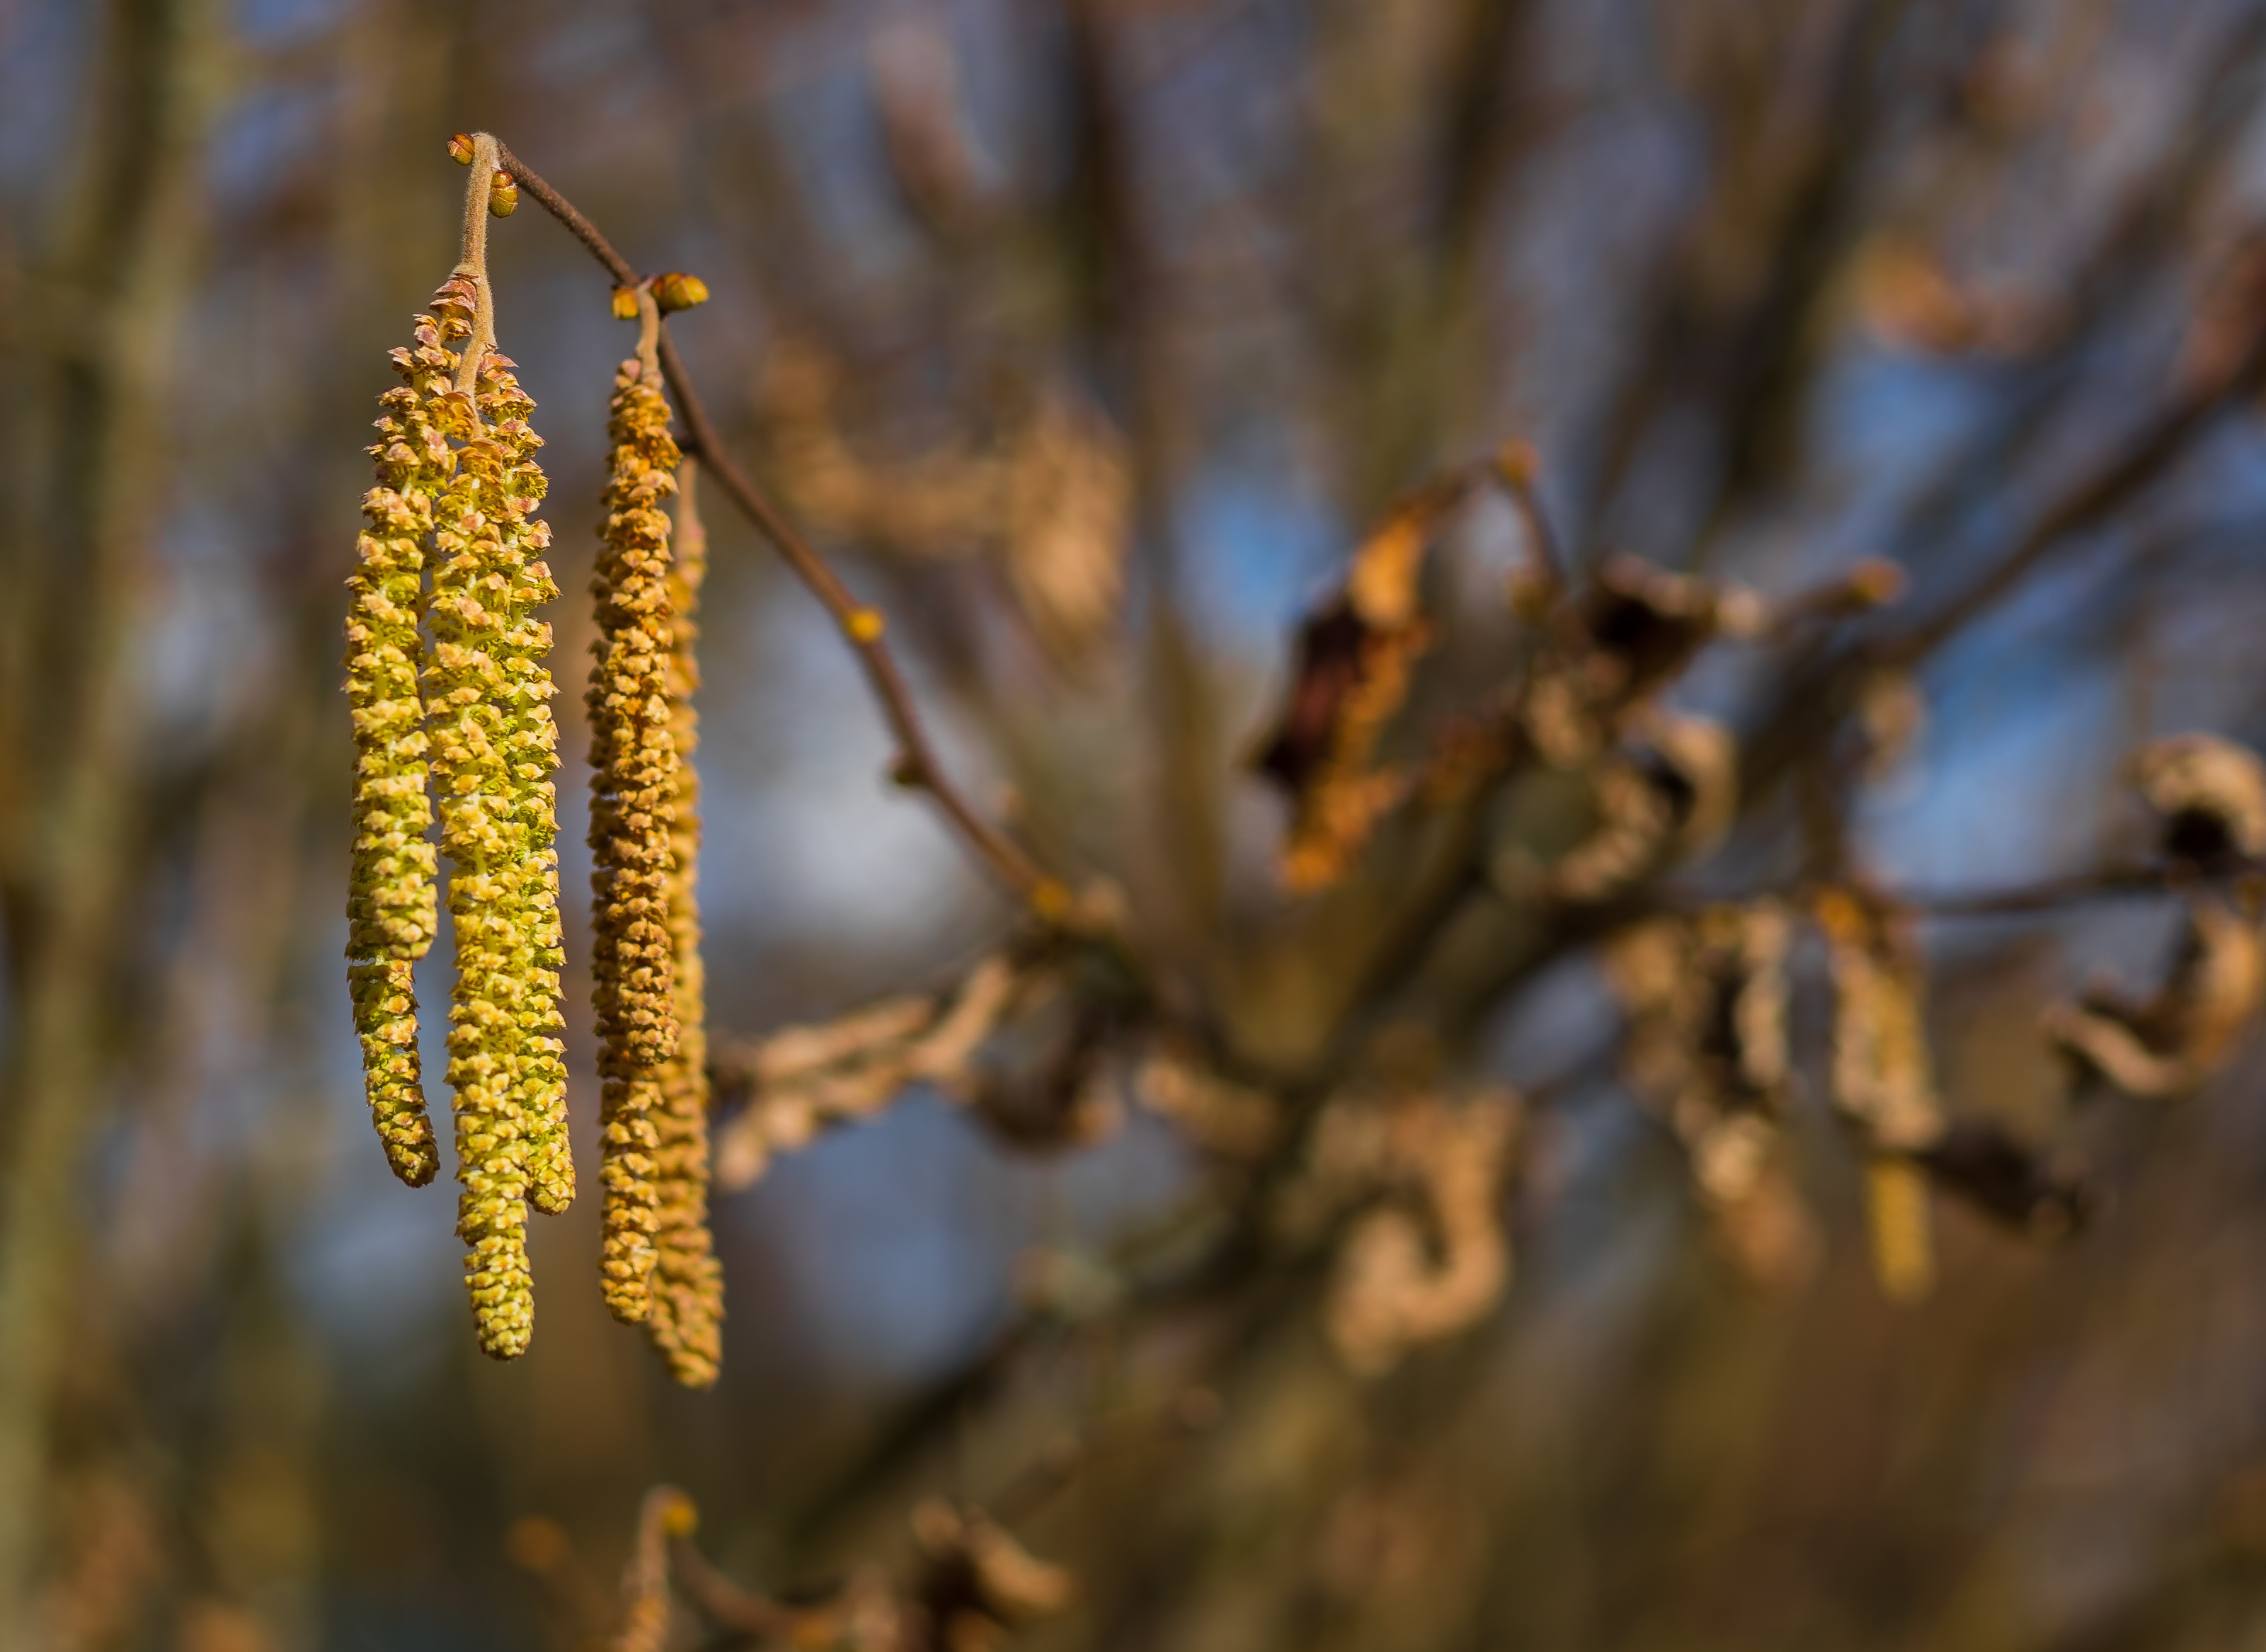
landscape, tree, nature, forest, branch, bokeh, plant, photography, sunlight, leaf, flower, frost, orange, spring, autumn, brown, botany, yellow, close, flora, season, twig, close up, leaves, background, branches, macro photography, alder, desktop background, screen background, plant stem, woody plant, land plant, birch family, alnus